1836 United States presidential election

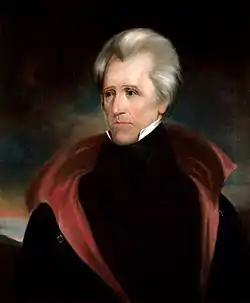
Andrew Jackson, whose second term as president expired on March 4, 1837

The 1835 Democratic National Convention was held in Baltimore, Maryland, from May 20 to 22, 1835. The early date of the convention was selected by President Andrew Jackson to prevent the formation of opposition to Martin Van Buren. Twenty-two states and two territories were represented at the convention with Alabama, Illinois, and South Carolina being unrepresented. The delegate amount per state varied from Maryland having 188 delegates to cast its ten votes while Tennessee's fifteen votes were cast by one delegate.